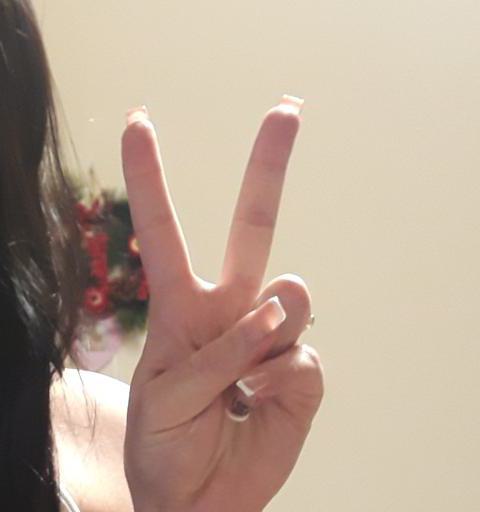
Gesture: peace